Peter Estlin

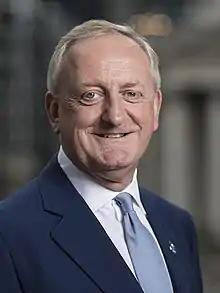
Estlin in 2018

Sir Peter Kenneth Estlin (born July 1961) was the 691st Lord Mayor of the City of London and is a British businessman.